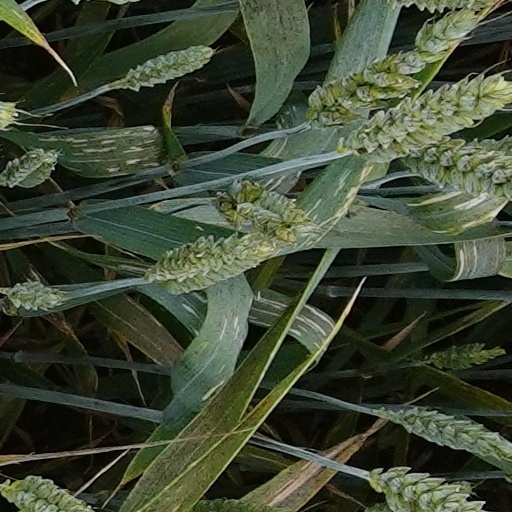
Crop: wheat